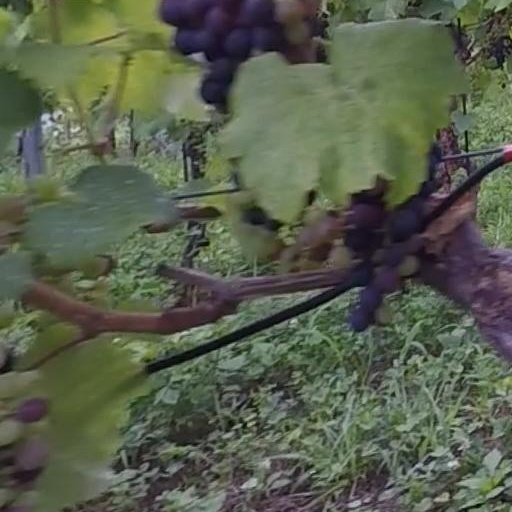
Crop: grape